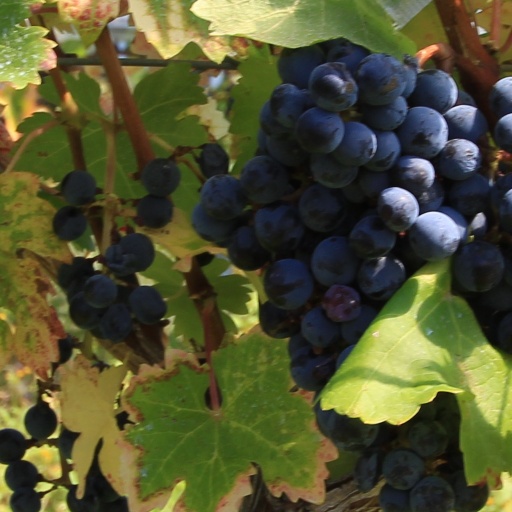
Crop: grape